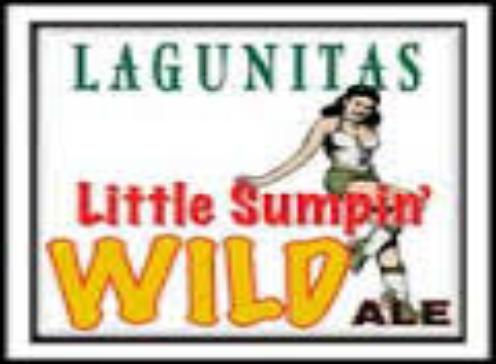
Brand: Lagunitas
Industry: Food